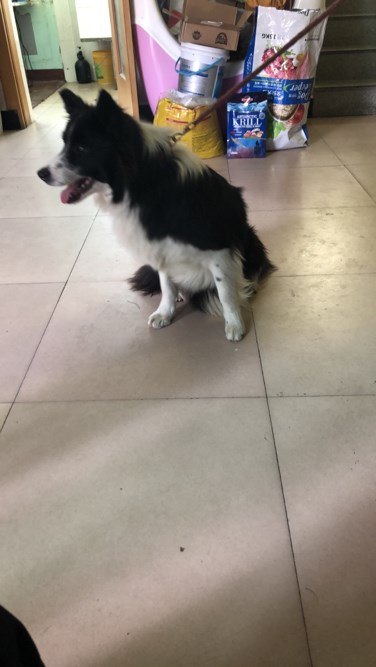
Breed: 2594-n000109-Border_collie